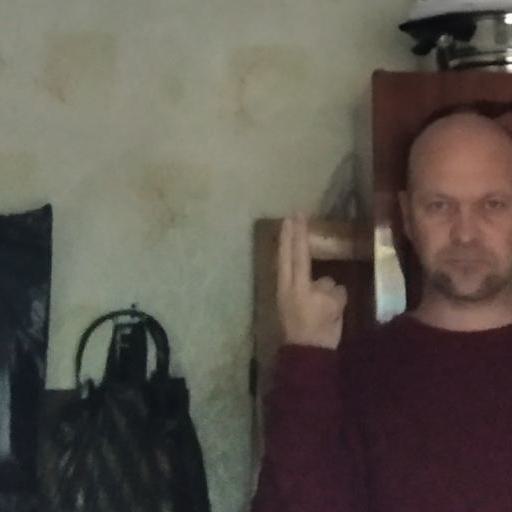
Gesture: two_up_inverted